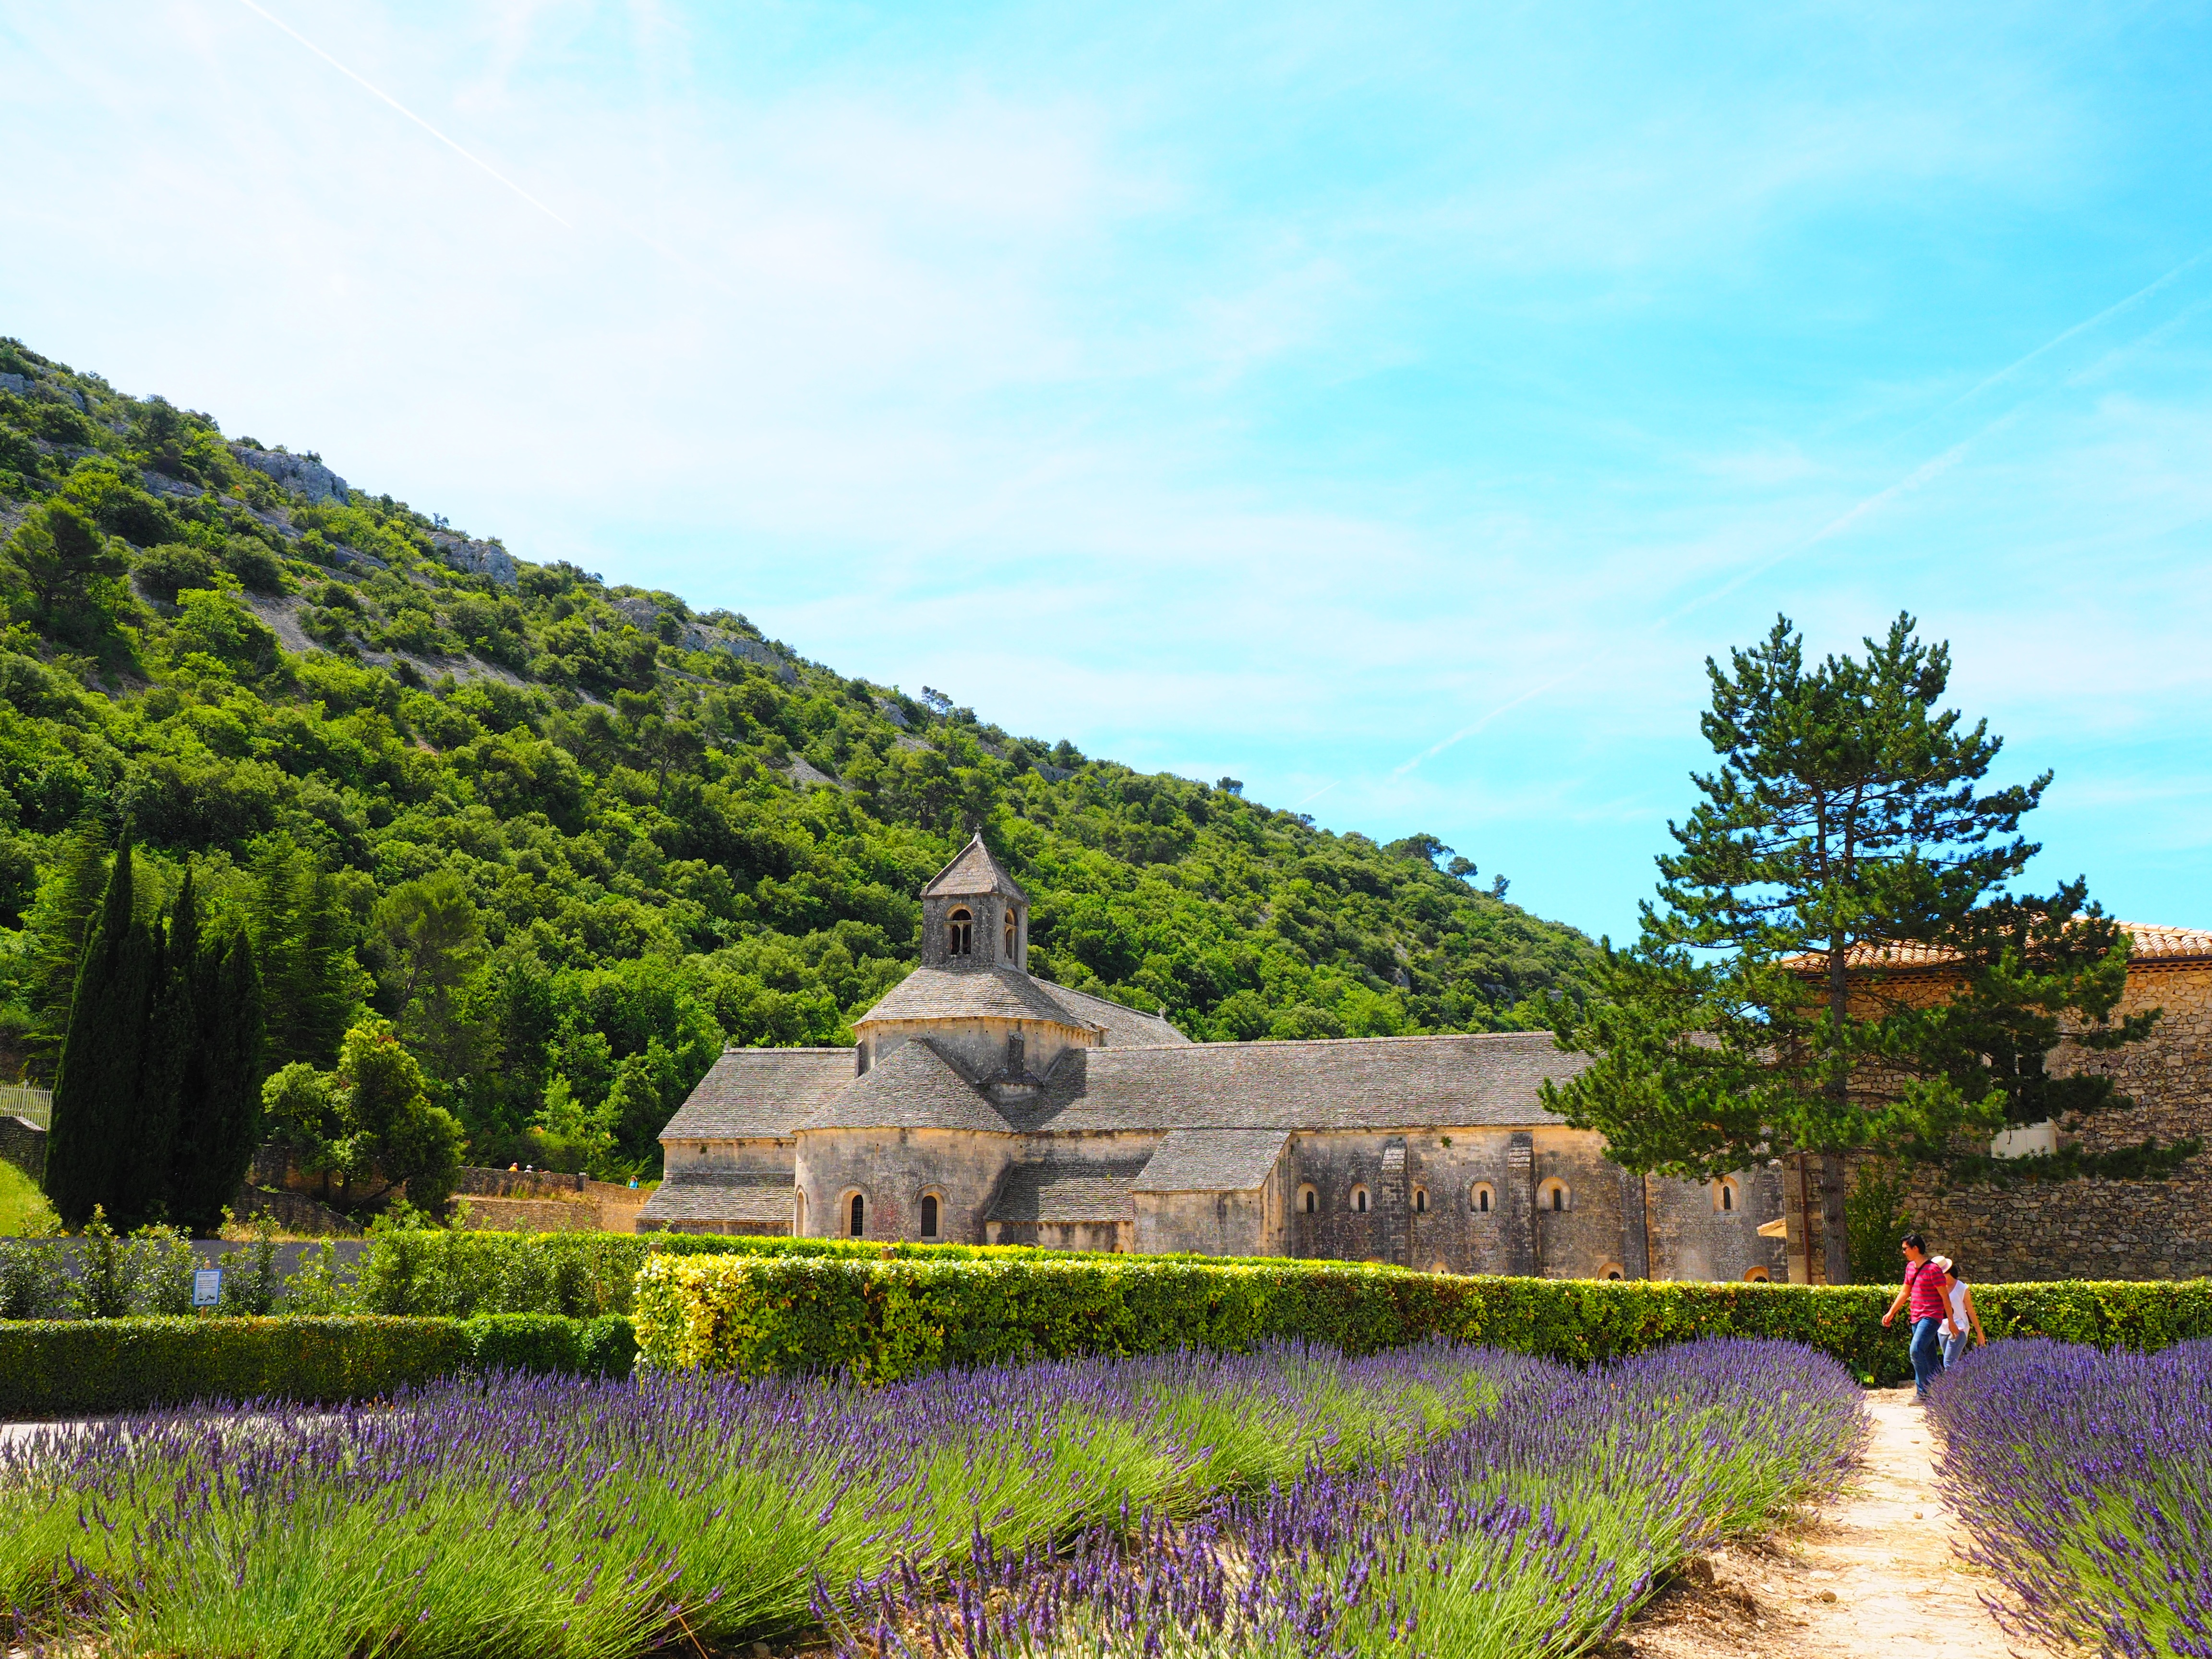
landscape, tree, nature, mountain, architecture, plant, farm, meadow, hill, flower, purple, building, valley, summer, france, aroma, green, herb, crop, botany, blue, church, agriculture, garden, flora, lavender, flowers, wild plant, french, bed, petals, decorative, violet, monastery, lavender field, provence, abbey, fragrant, herbs, flower meadow, fragrance, aromatic, vaucluse, medicinal plant, rural area, inflorescence, summer flowers, garden flowers, cottage garden, gordes, lamiaceae, department of vaucluse, lavender blossom, lavender flowers, lavender cultivation, wildblue, true lavender, narrow leaf lavender, lavandula angustifolia, lavandula officinalis, lavandula vera, scented plant, homeopathy, lavender meadow, lavendula, abbaye de's nanque, notre dame de's nanque, the order of cistercians, cistercian monks, s nanque abbey, zisterzienser, abbey church, bistum avignon